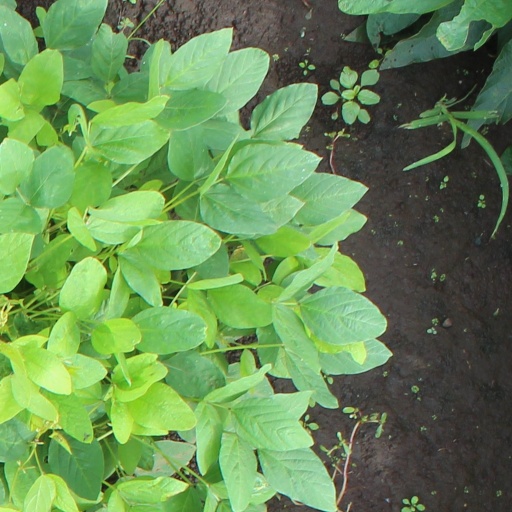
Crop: soybean